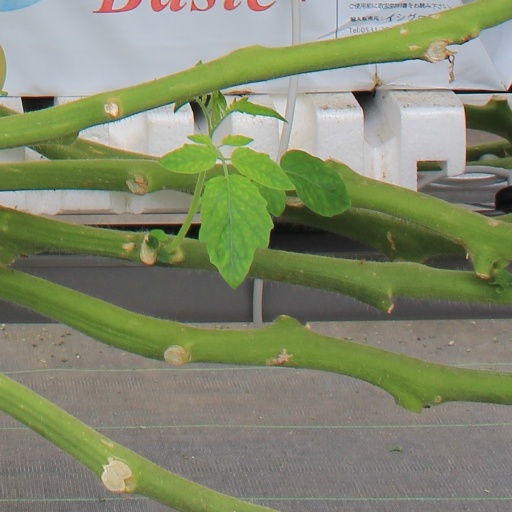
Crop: tomato